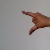
The image shows a hand gesture representing the letter 'Z' in Indian Sign Language.